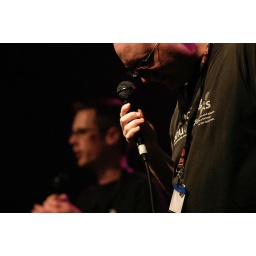
The worst one involved a bear vs. a shark with VTOL capabilities in a lake with a pillar that...472_7261